NJ Transit

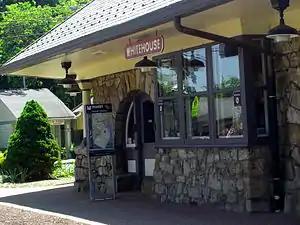
White House station on the Raritan Valley Line

NJT splits its operations into three classes: bus, light rail, and commuter rail, operated by four legal businesses: NJ Transit Bus Operations, Inc., subsidiaries NJ Transit Mercer, Inc. and NJ Transit Morris, Inc., and NJ Transit Rail Operations, Inc..